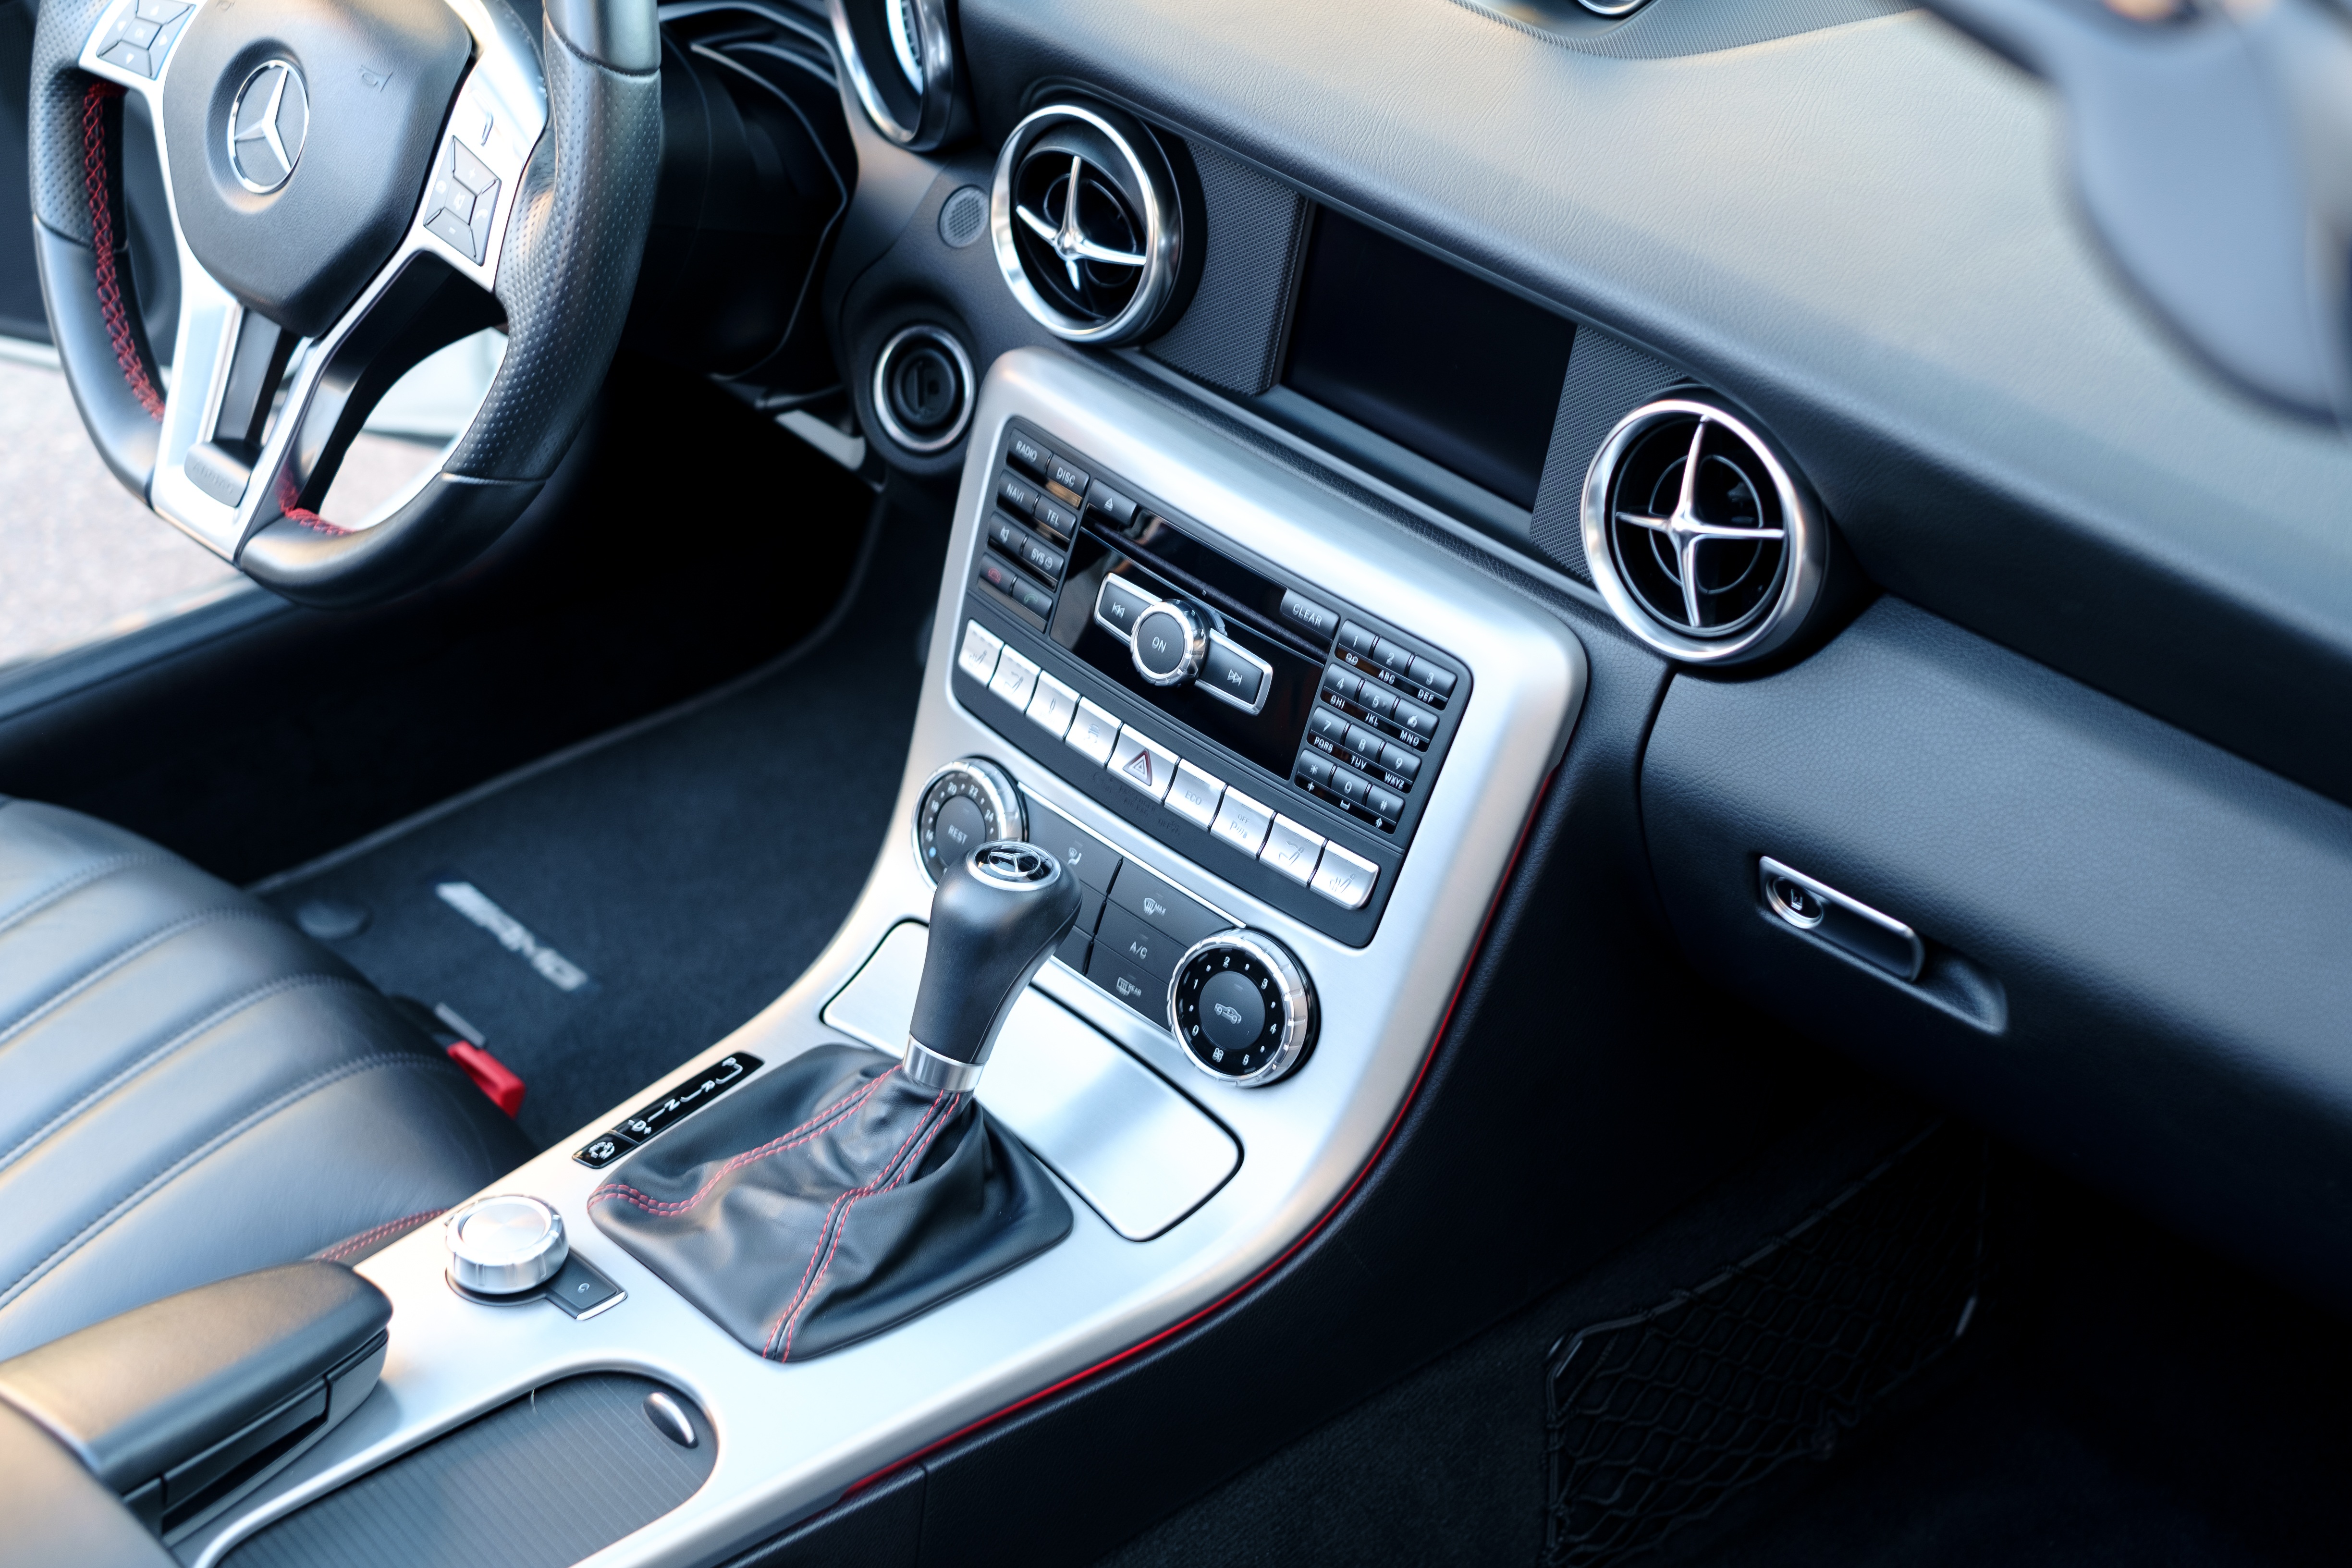
technology, white, sport, car, wheel, automobile, transportation, transport, vehicle, metal, auto, business, speed, modern, automotive, sports car, supercar, luxury, design, display, motor, sedan, new, style, elegant, mercedes, cabrio, detailed, convertible, coupe, vechicle, carwash, mercedes benz, vehicles, mechanic, benz, slk, car detailing, sport utility vehicle, land vehicle, car care, automobile make, automotive exterior, automotive design, luxury vehicle, performance car, personal luxury car, mercedes benz slk class, auto detailing, detailing, chemical guys, paint correction, clean car, paint protection, mobile detailing, detailing world, detailer, exotic cars